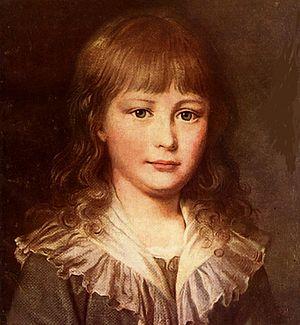
Pierre Benoît est un homme de science, architecte et naturaliste français de la première moitié du XIXᵉ siècle expatrié en Argentine. Des origines mystérieuses et de nombreux indices troublants le désignent comme un potentiel Louis XVII survivant, bien qu’il n’ait lui-même jamais fait état de telles prétentions.